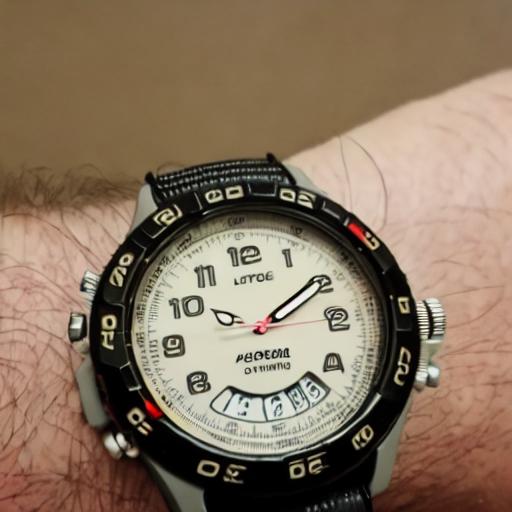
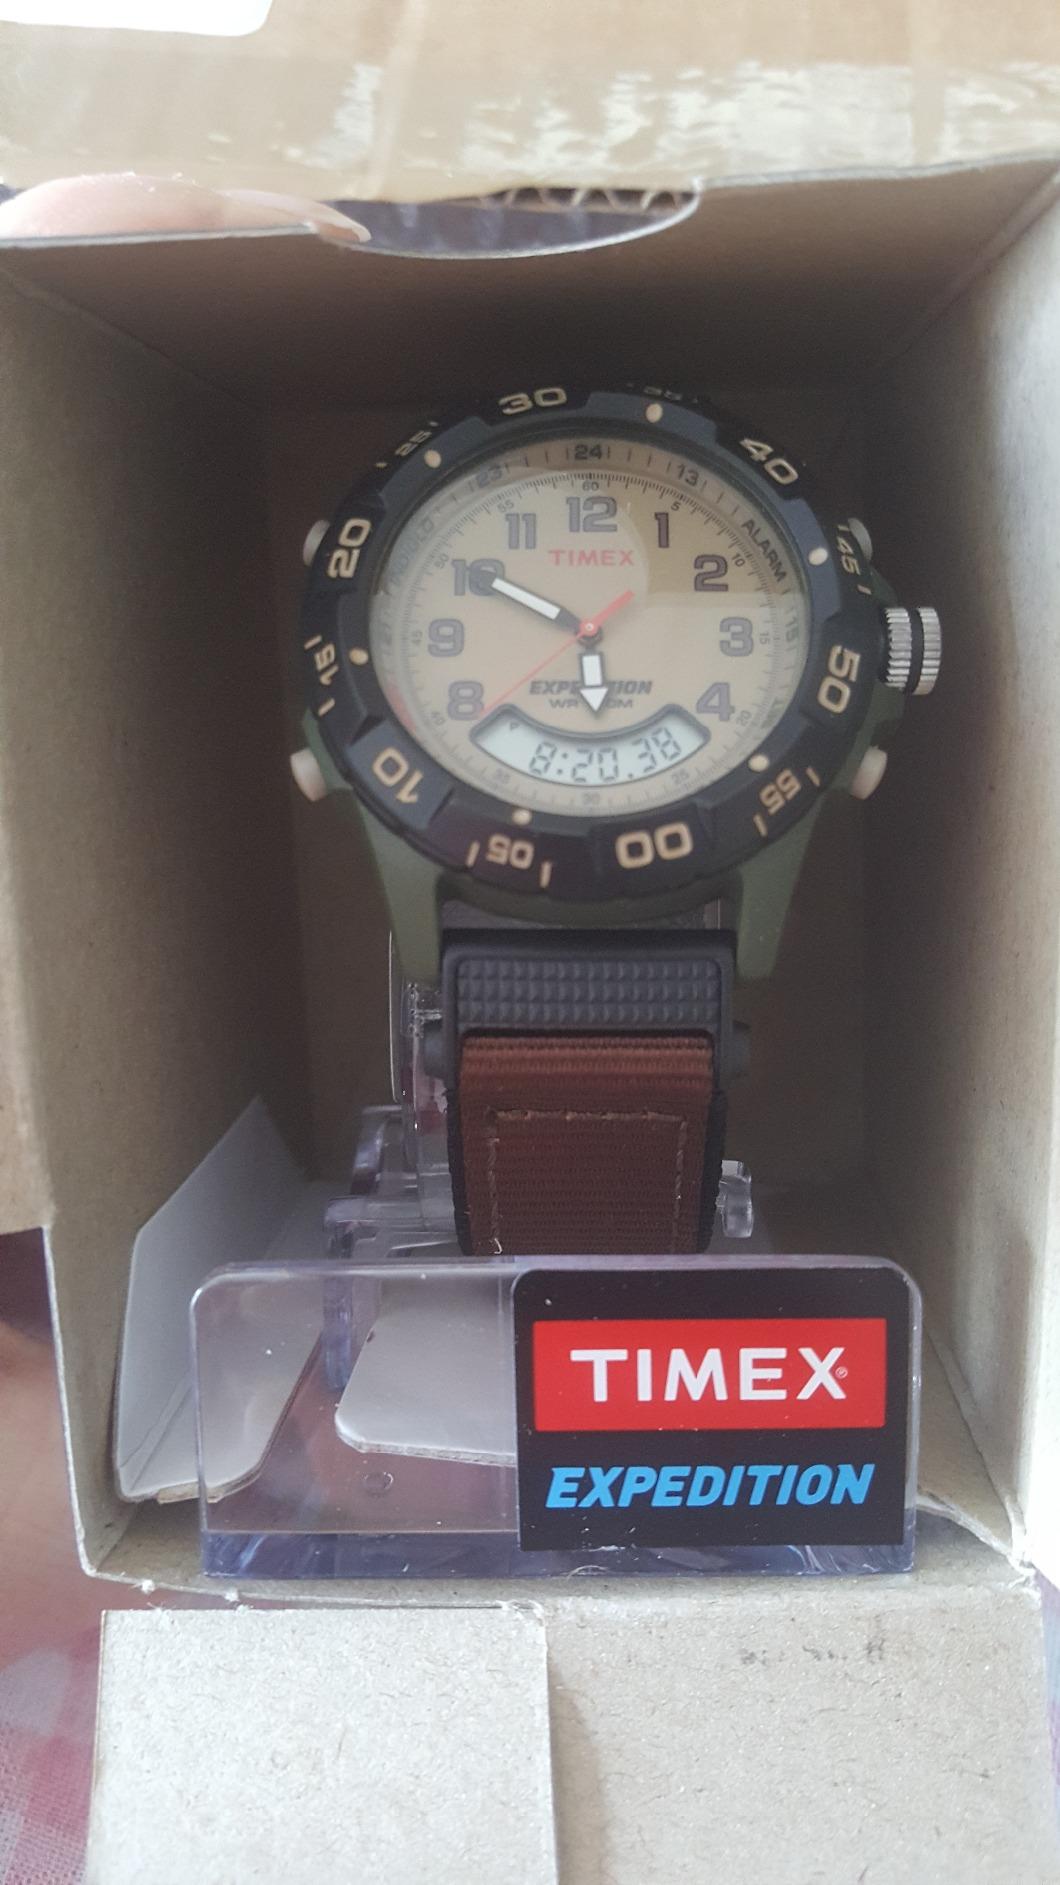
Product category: accessories_watch
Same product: no